Dragiša

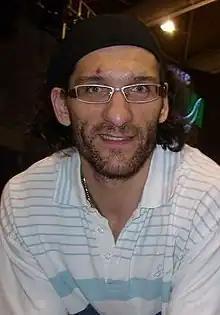
Dragiša Drobnjak

Dragiša (Cyrillic: Драгиша) is a version of the masculine given name Drago, and may refer to: